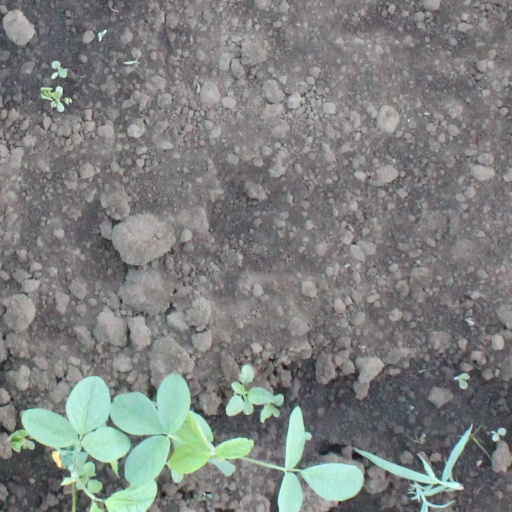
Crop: soybean